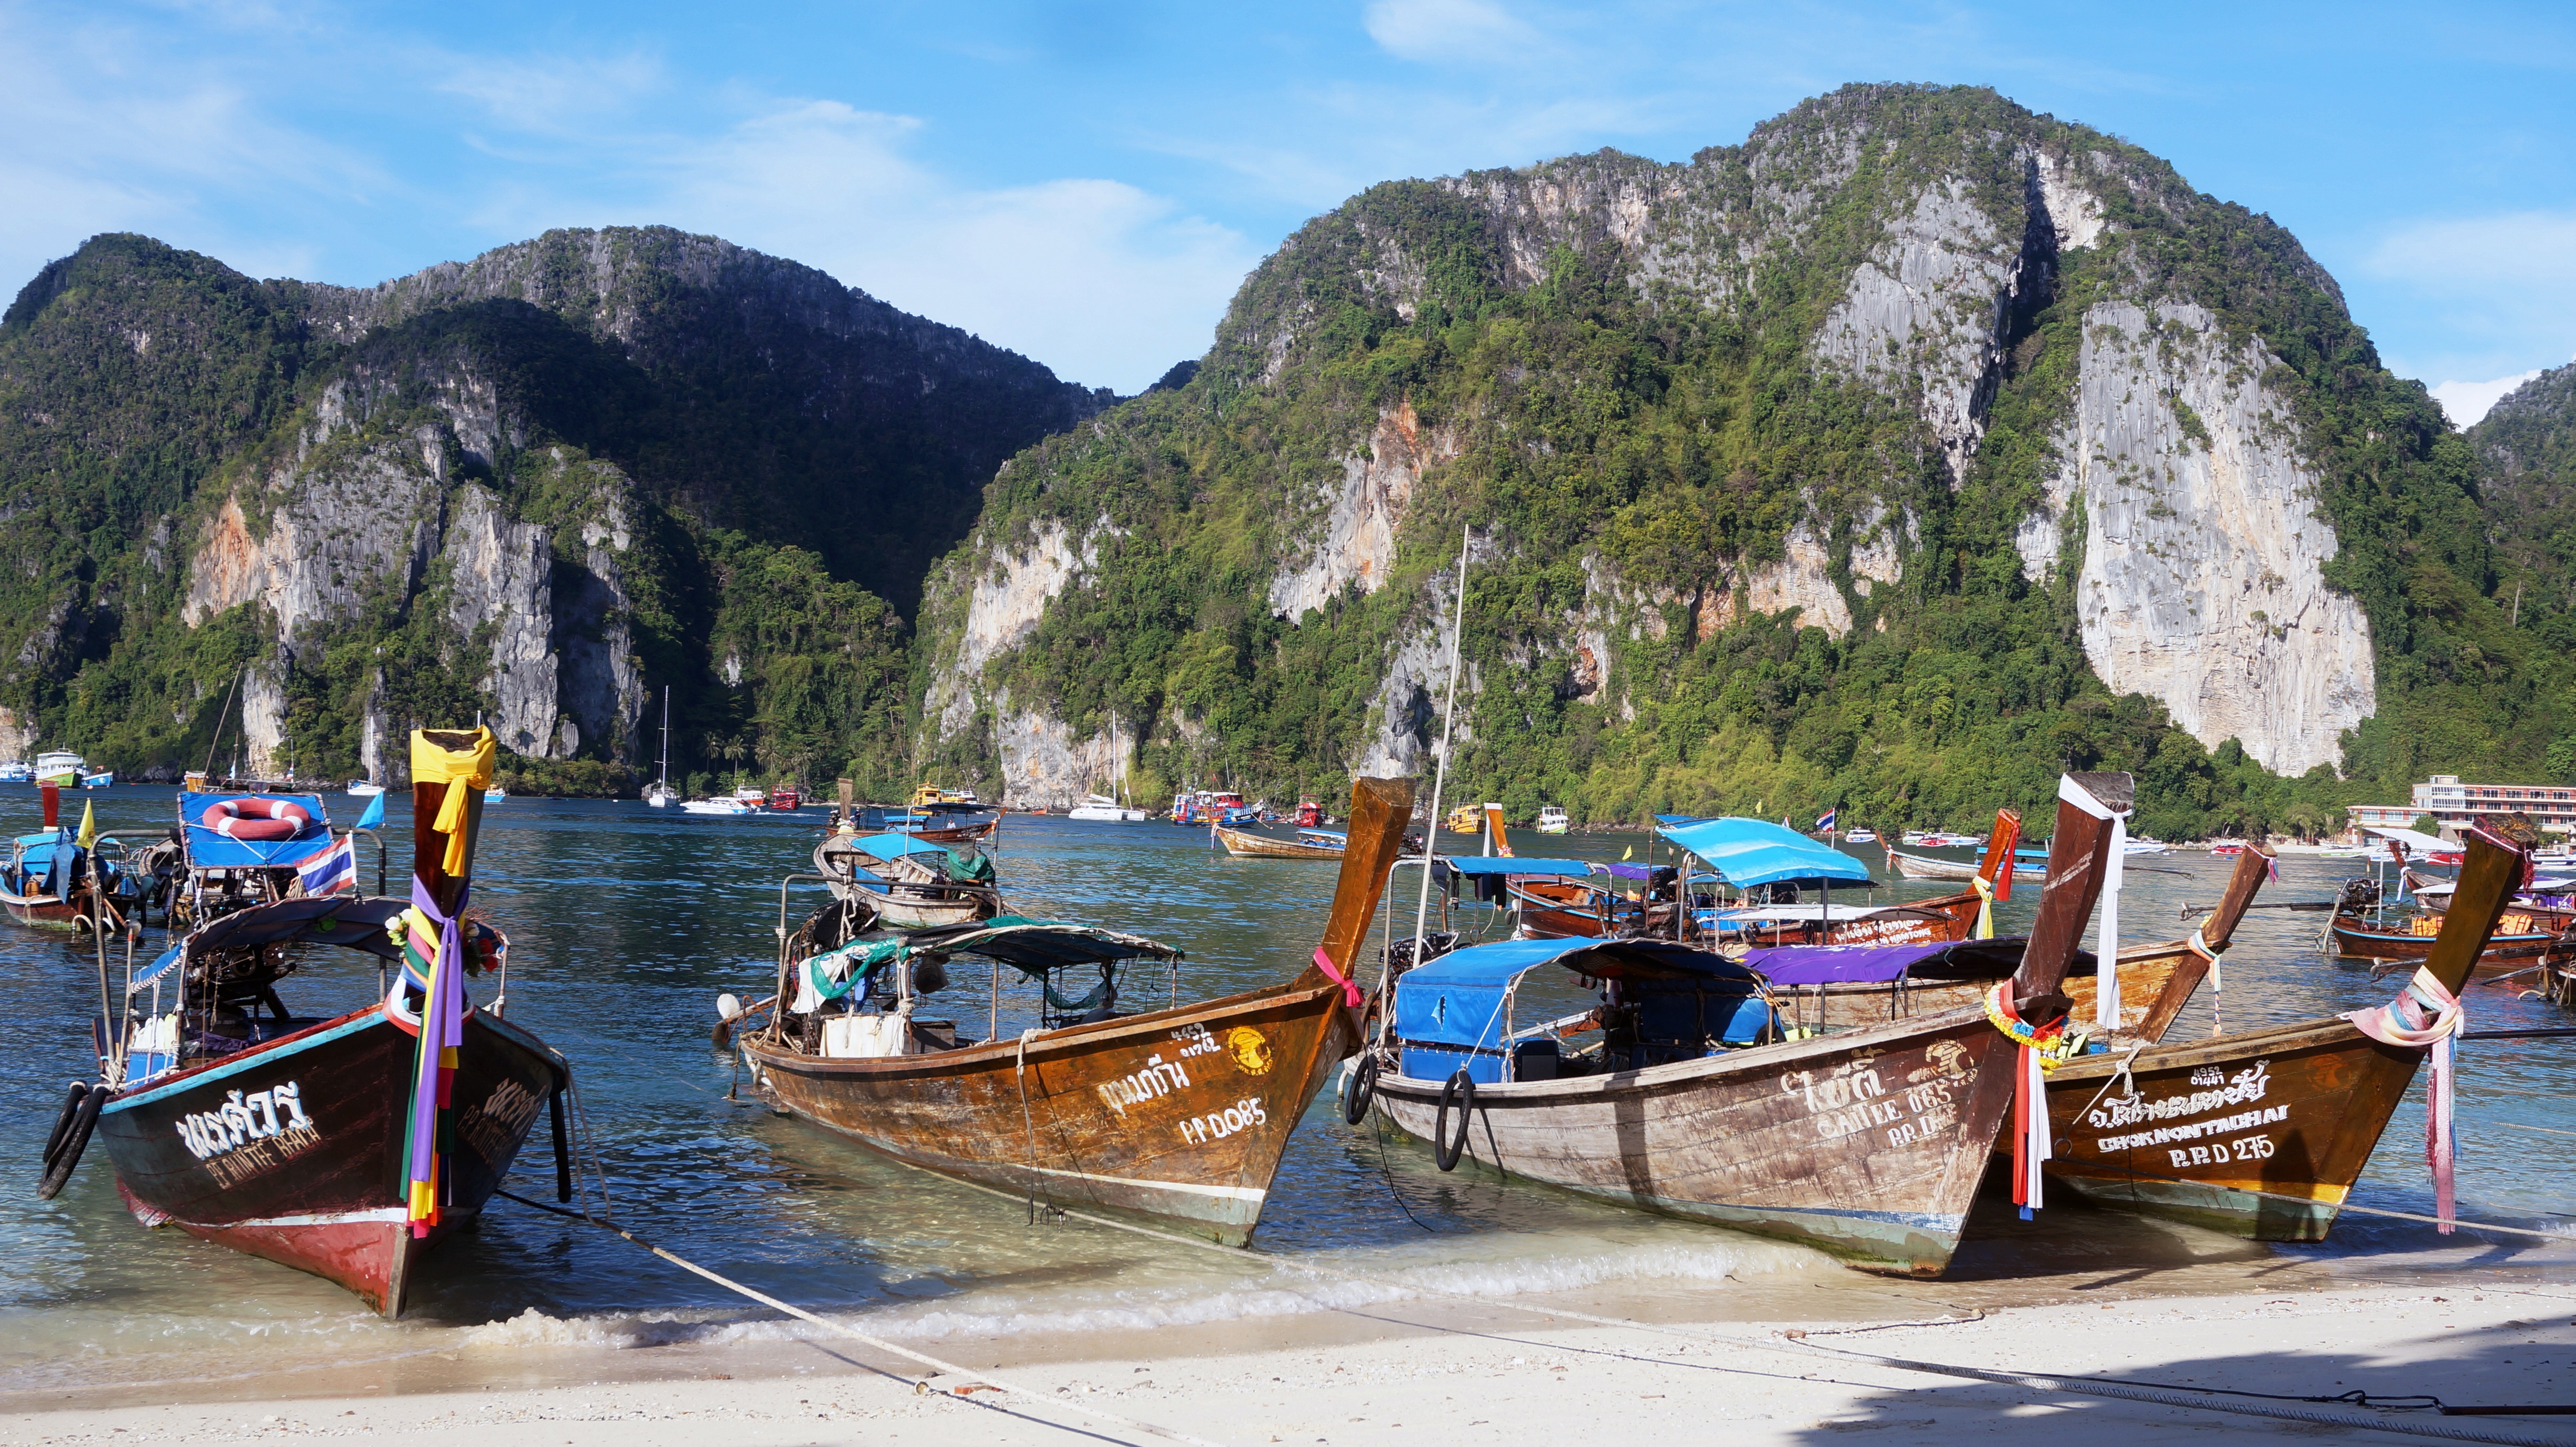
sea, horizon, boat, ship, summer, travel, canoe, vehicle, fishing, peace, bay, blue, tourism, seashore, thailand, sunny, tour, boating, hope, watercraft, sailing boat, raft, phi phi island, a beautiful view, to struggle against